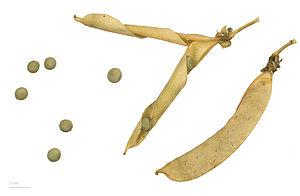
Le Pois cultivé est une espèce de plante annuelle de la famille des légumineuses, largement cultivée pour ses graines, consommée comme légume ou utilisée comme aliment du bétail. Le terme désigne aussi la graine elle-même, riche en énergie et en protéines. Les pois secs se présentent souvent sous la forme de « pois cassés ». Les pois frais, récoltés avant maturité, sont plus couramment appelés « petits pois ».